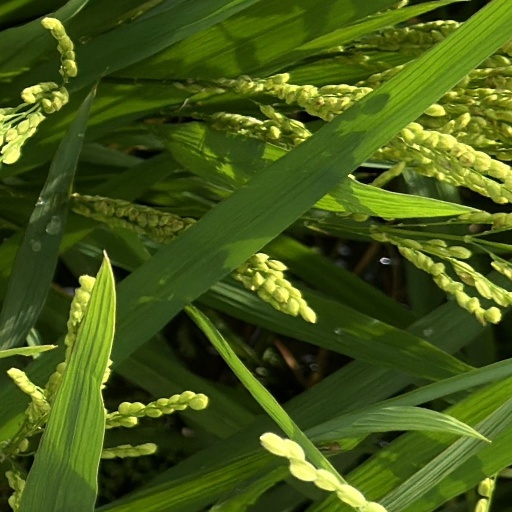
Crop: rice